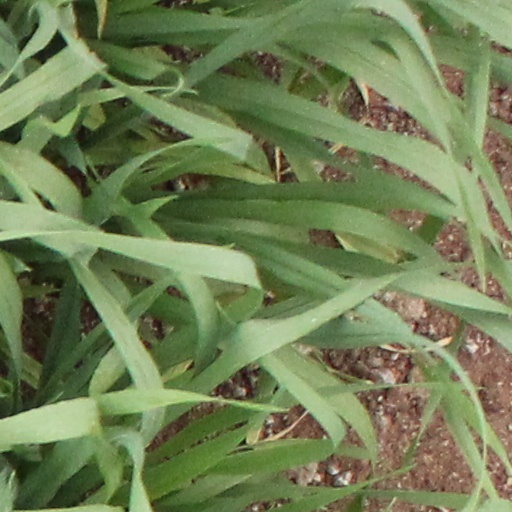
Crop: wheat